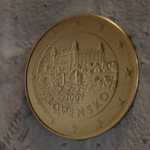
Coin value: 10cents
Country: sk
Edition: standard